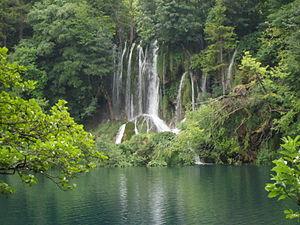
Le parc national des lacs de Plitvice est un parc national de Croatie, qui se situe à mi-chemin entre les villes de Zagreb et Zadar au sein d'un plateau karstique. C'est à la fois le plus ancien des parcs nationaux du sud de l'Europe et le plus étendu de Croatie. Il fut créé le 8 avril 1949 et ajouté sur la liste du patrimoine mondial de l'UNESCO en 1979.